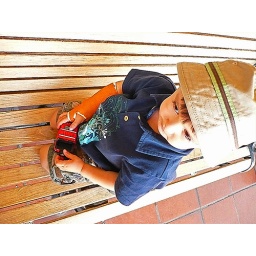
Gavins getting a birds eye view of his car in the carwash